Vyacheslav Tikhonov

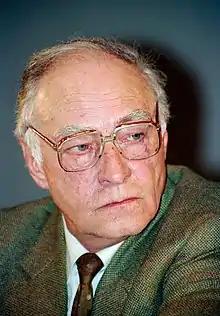
Tikhonov in 1998

Vyacheslav Vasilyevich Tikhonov (8 February 1928 – 4 December 2009) was a Soviet and Russian actor whose best known role was as Soviet spy Stierlitz in the television series "Seventeen Moments of Spring". He was a recipient of numerous state awards, including the titles of People's Artist of the USSR (1974) and Hero of Socialist Labour (1982).